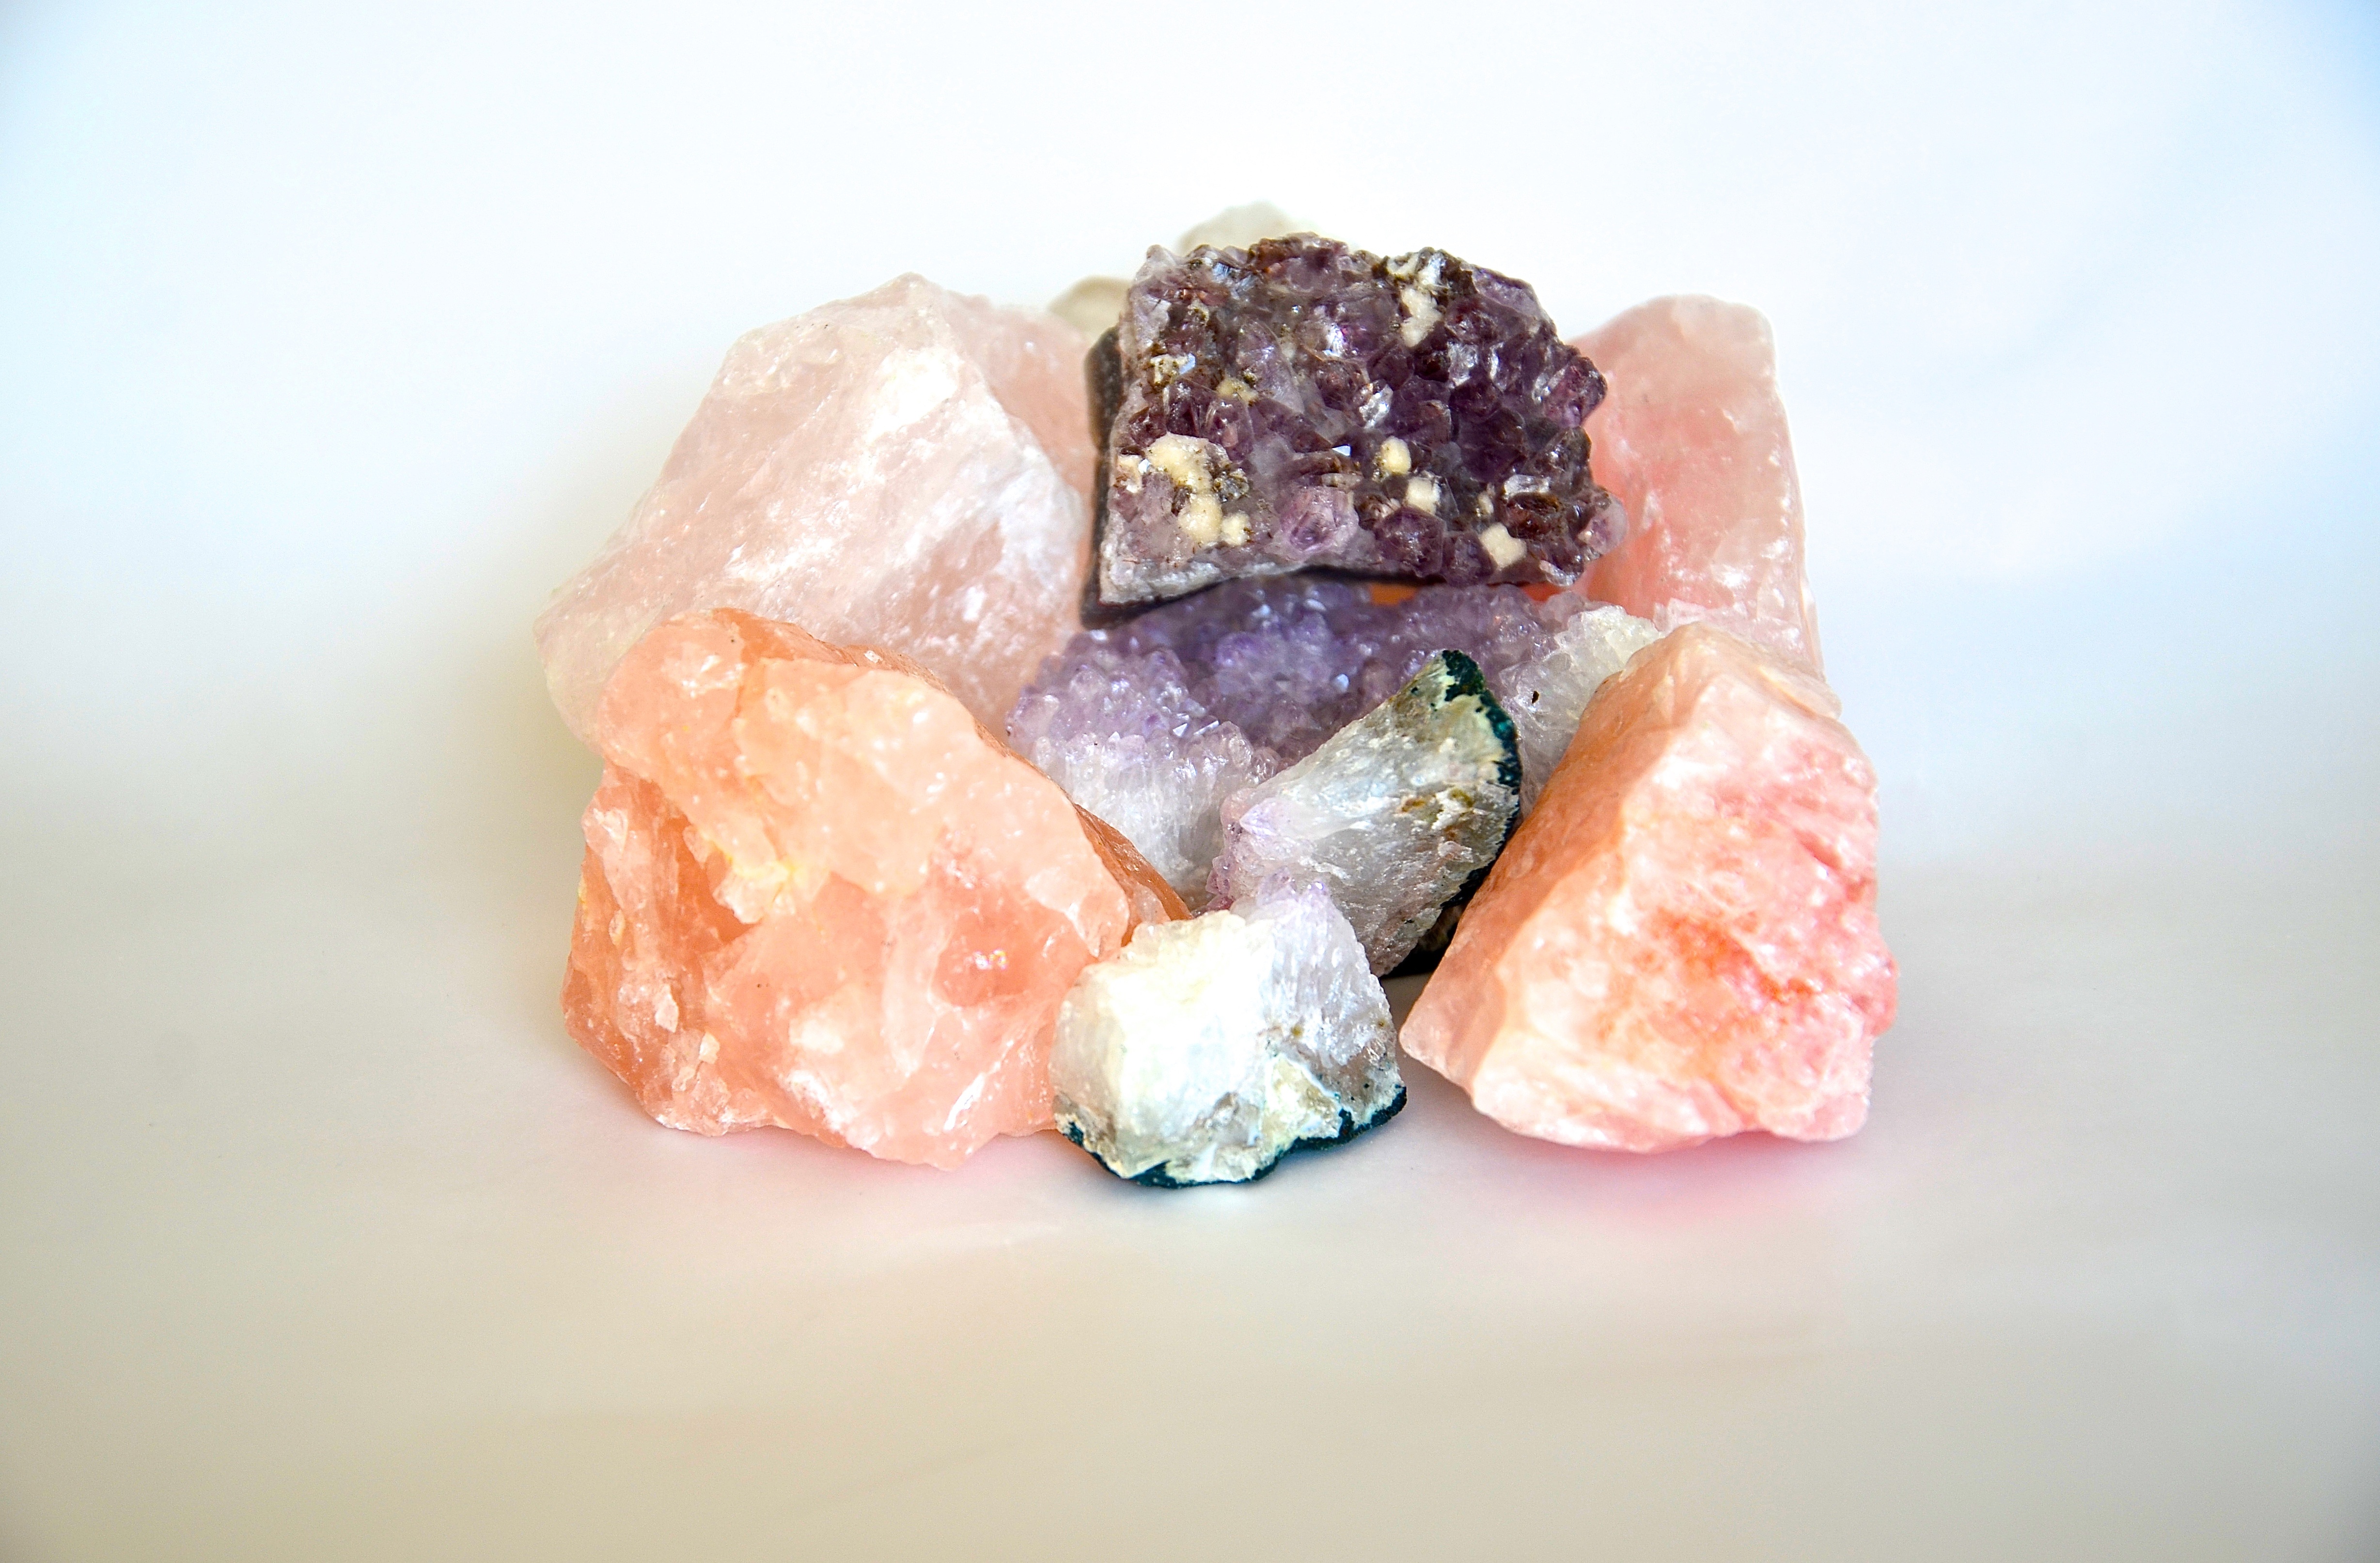
stone, dish, food, pink, cuisine, asian food, amethyst, mineral, precious stone, gem stones